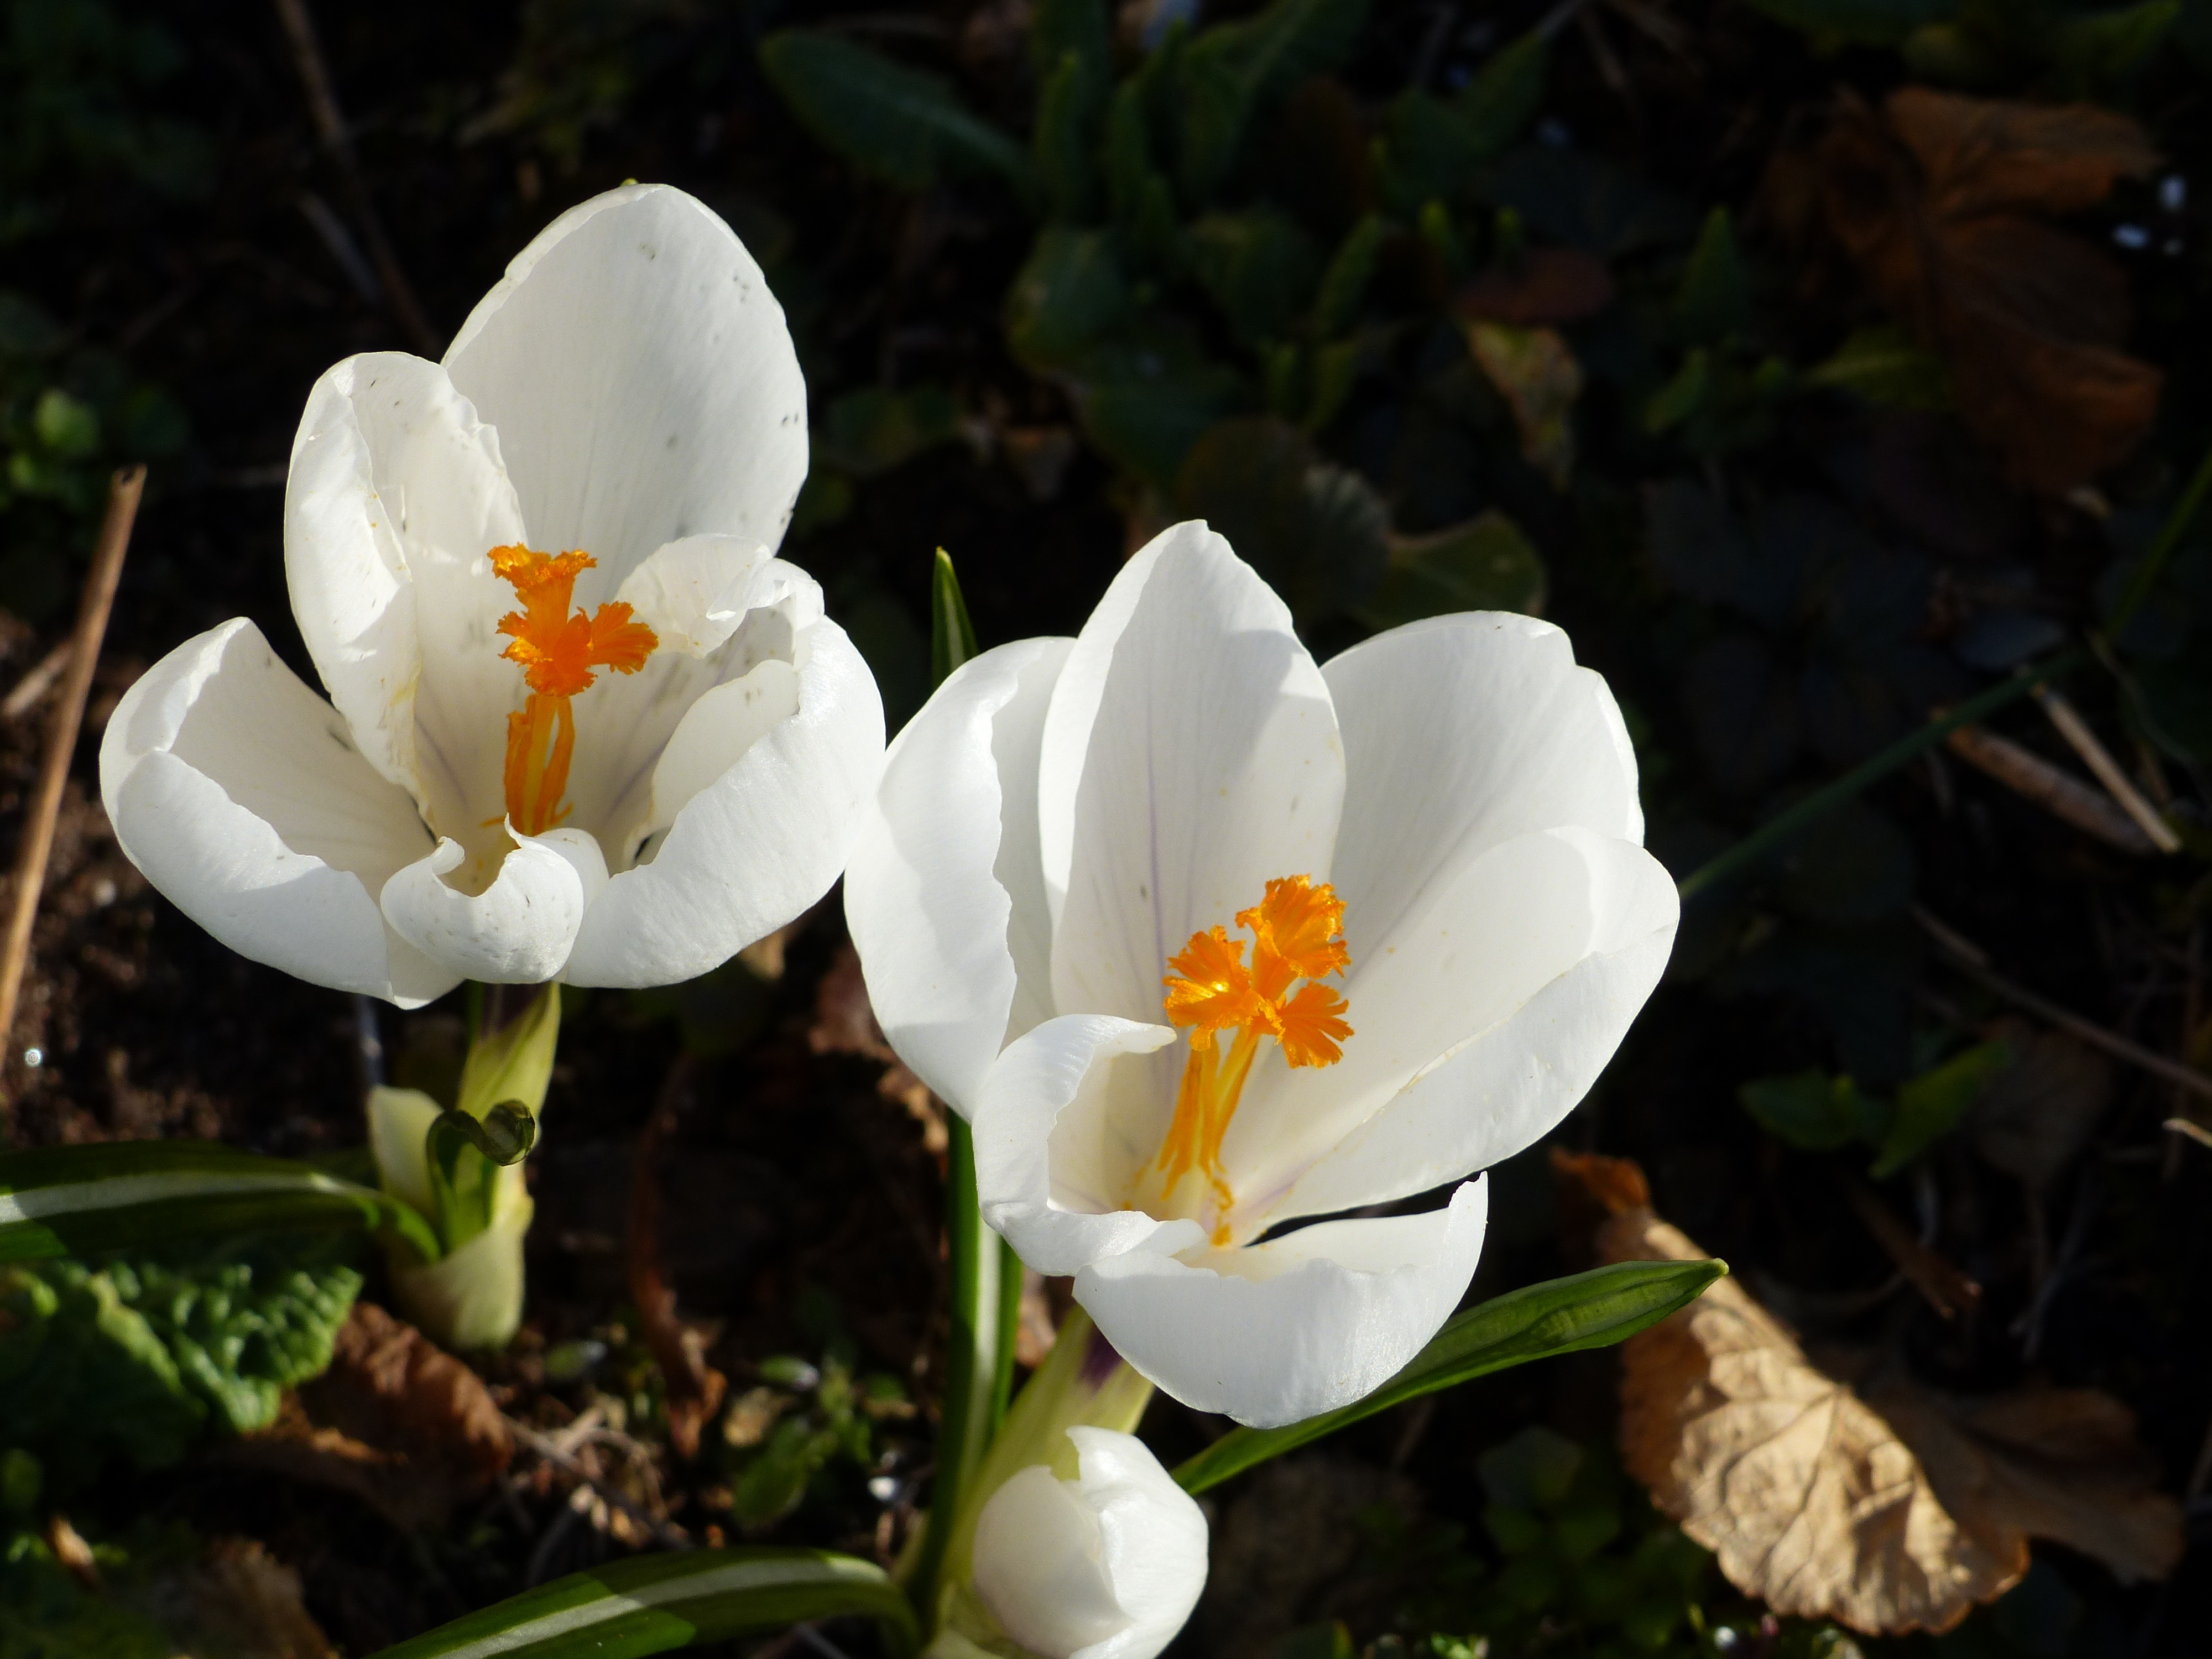
blossom, plant, white, leaf, flower, petal, spring, botany, garden, flora, flowers, colors, crocus, flowering plant, land plant